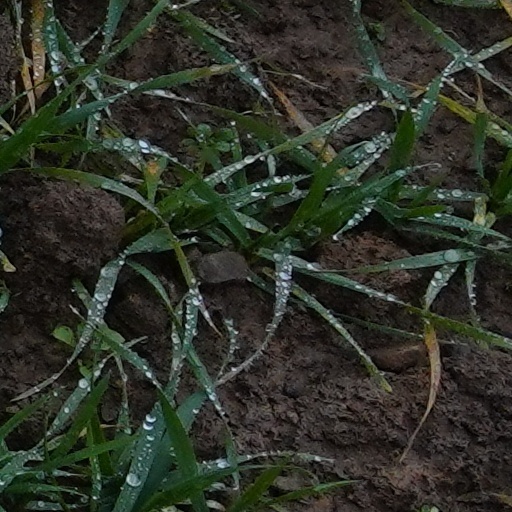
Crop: wheat